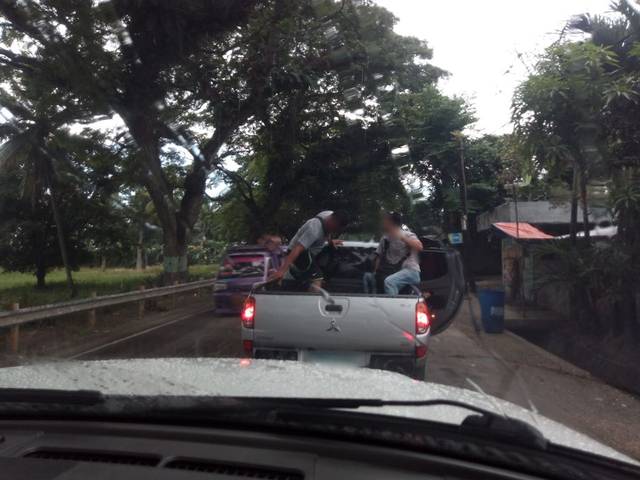
Region: Philippines
Coordinates: 10.115, 123.675